Red Cross Garden, Southwark

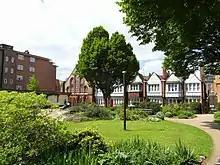
Red Cross Garden

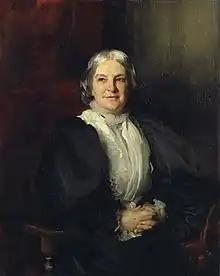
Octavia Hill by John Singer Sargent in the National Portrait Gallery, London

The social reformer Octavia Hill is best known for being a co-founder of the National Trust but was also an active campaigner for the provision of social housing, attendant community facilities and the availability of public open space. Red Cross Garden was her pioneer social housing scheme, built on the site of a former paper factory and hop warehouse. The garden itself was the first part of the development to be undertaken. It was funded by Julia, Countess of Ducie, and the Kyrle Society, and was laid out in 1887 by Emmeline Sieveking assisted by Fanny Wilkinson, the landscape gardener of the Metropolitan Public Gardens Association. It formally opened in 1888. The original layout consisted of curved lawns, flower beds and serpentine paths, with an ornamental pond and fountain, a bandstand, and a children’s play area. There were two plane trees.